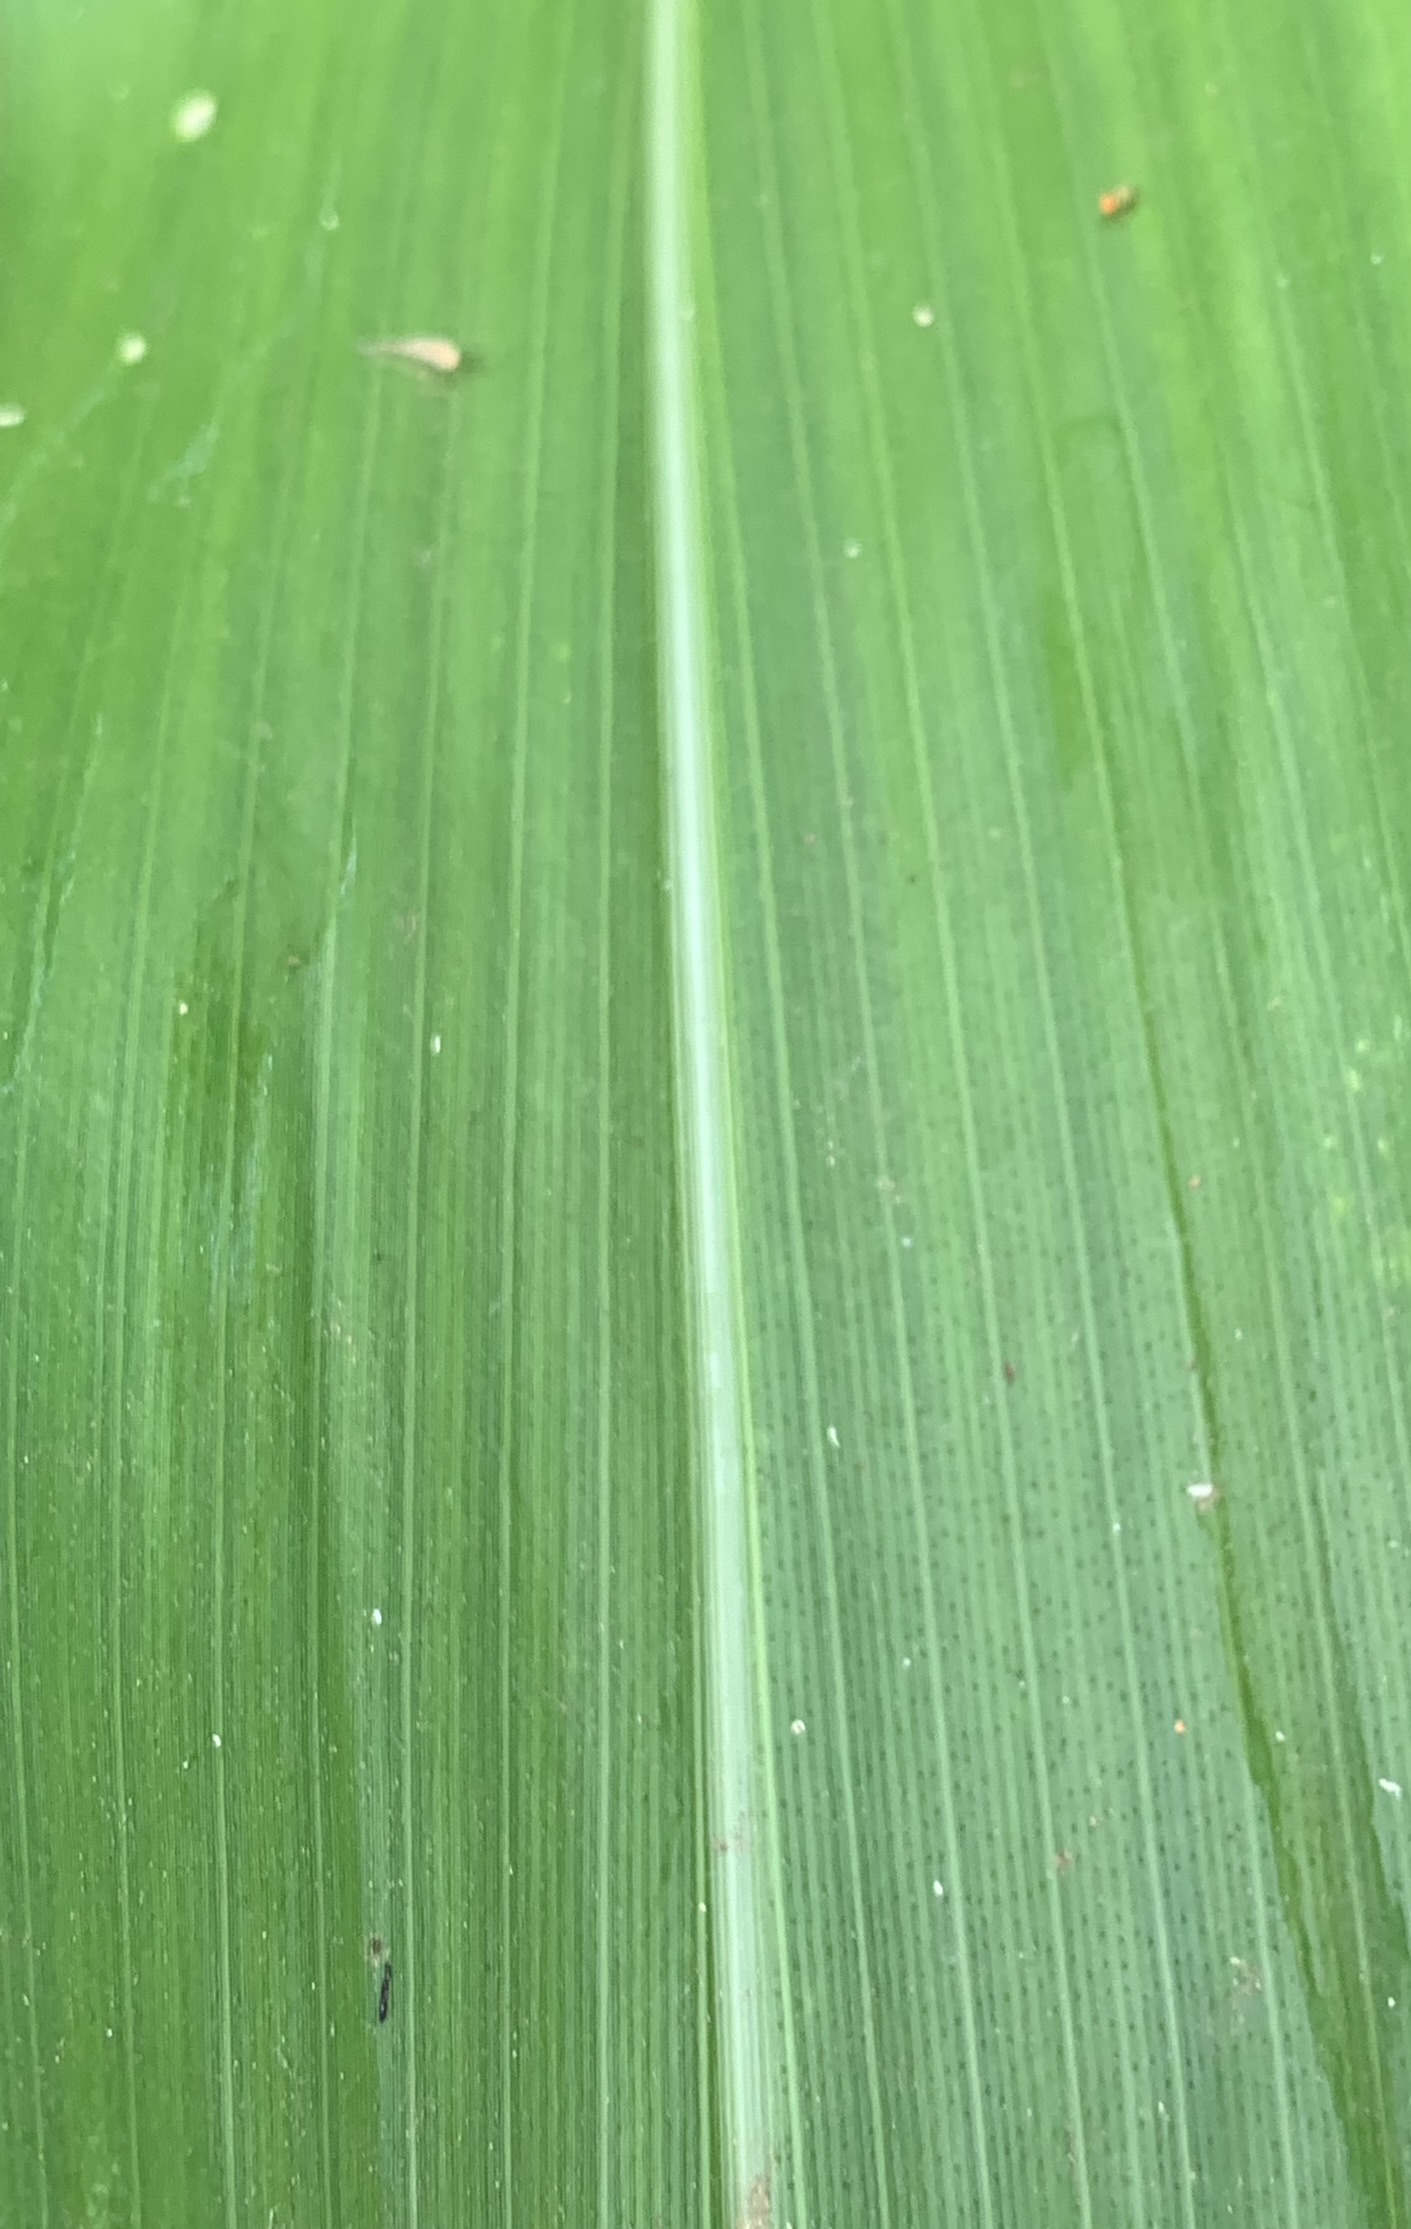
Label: Healthy